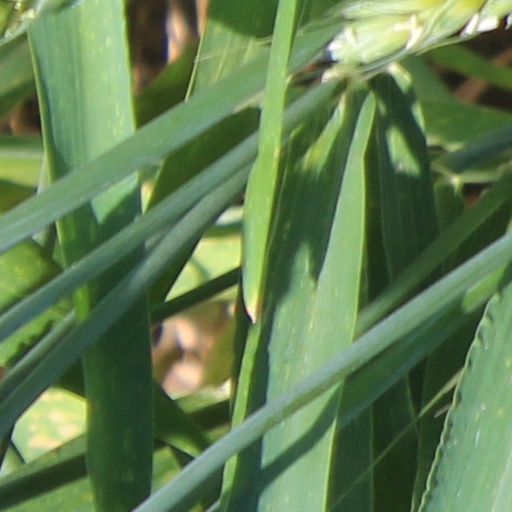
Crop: wheat